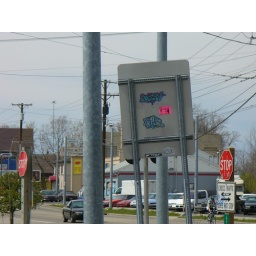
'Fiti on sign near wall